Alfa Romeo 2000 Sportiva

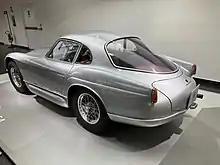
Rear view of the 2000 Sportiva at the Alfa Romeo Museum

The engine was a dual overhead camshaft 1997.4 cc (bore 85 mm, stroke 88 mm) inline-four, with a cast iron block, aluminium cylinder head, and hemispherical combustion chambers. Fed by two twin-choke side-draft Weber carburettors, it produced at 6,500 rpm, giving the car a top speed of . The transmission was a 5-speed gearbox.